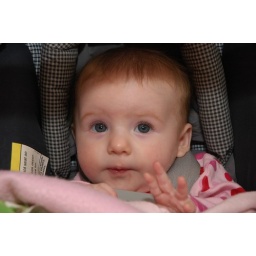
annalynn in her car seat ready to go home